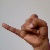
The image shows a hand gesture representing the letter 'J' in Indian Sign Language.